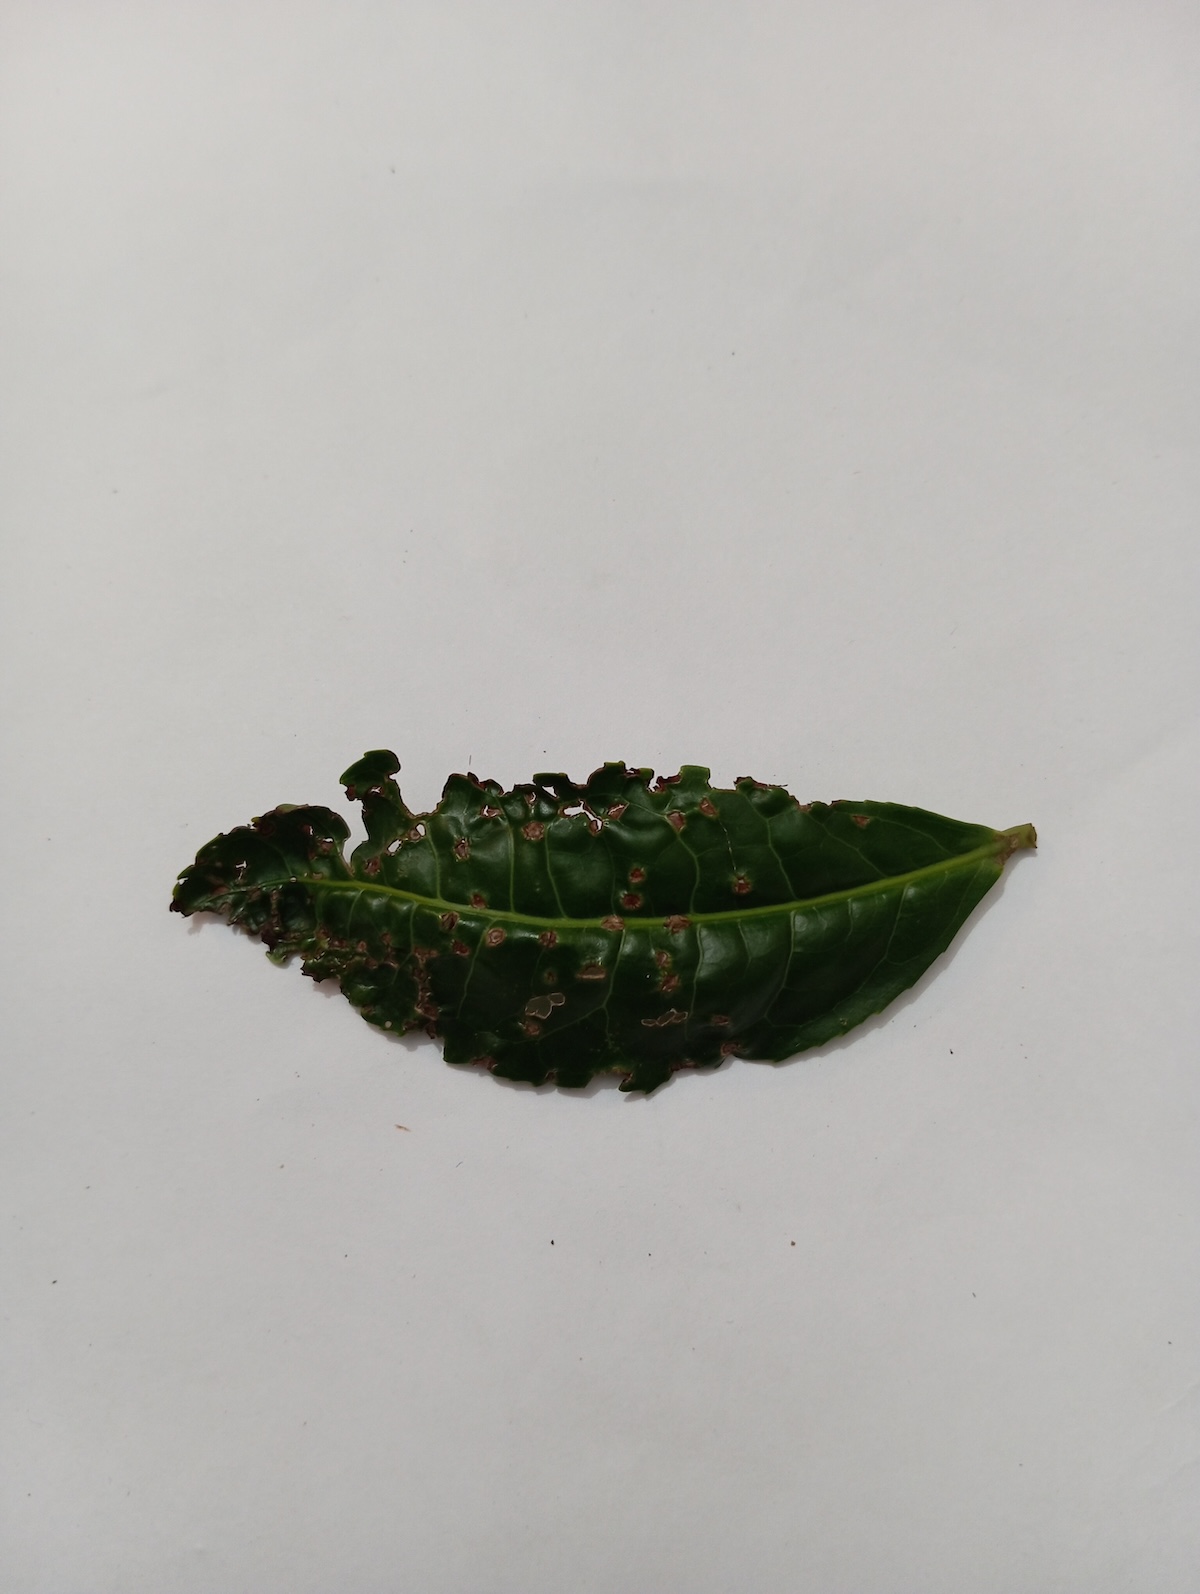
Label: Green mirid bug